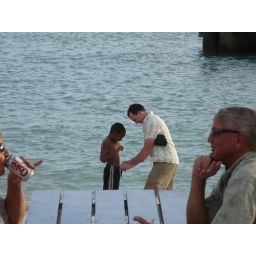
A little boy asked me to tie his shorts for him on the beach by the boardwalk in Phillipsburg.